Garden roses

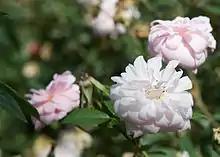
'Cecile Brunner'

The dominant class of roses in Victorian England, hybrid perpetuals, their name being a misleading translation of "hybrides remontants" ("reblooming hybrids"), emerged in 1838 as the first roses which successfully combined Asian remontancy (repeat blooming) with the old European lineages. Because remontancy is a recessive trait, the first generation of Asian and European crosses, i. e., hybrid Chinas, hybrid bourbons, and hybrid noisettes, were stubbornly non-remontant, but when these roses were re-crossed with themselves or with Chinas or teas, some of their offspring flowered more than once. The hybrid perpetuals thus were something of a miscellaneous, catch-all class derived to a great extent from the bourbons but with admixtures of Chinas, teas, damasks, gallicas, and to a lesser extent noisettes, albas, and even centifolias. They became the most popular garden and florist roses of northern Europe at the time, as the tender tea roses would not thrive in cold climates, and the hybrid perpetuals' very large blooms were well suited to the new phenomenon of competitive exhibitions. The "perpetual" in the name suggests their remontancy, but many varieties of this class only poorly exhibited the property; the tendency was for a massive vernal bloom followed by either scattered summer flowering, a smaller autumnal burst, or sometimes no re-flowering in that year. Due to a limited colour palette of white, pink, and red, and a lack of reliable remontancy, the hybrid perpetuals were finally overshadowed by their descendants, the hybrid teas. Examples include 'Général Jacqueminot', 'Ferdinand Pichard', 'Paul Neyron', and 'Reine des Violettes'.